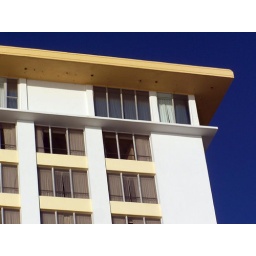
Just below the top floor, from the 14th floor below we had great views. It's the two windows with the curtains open.